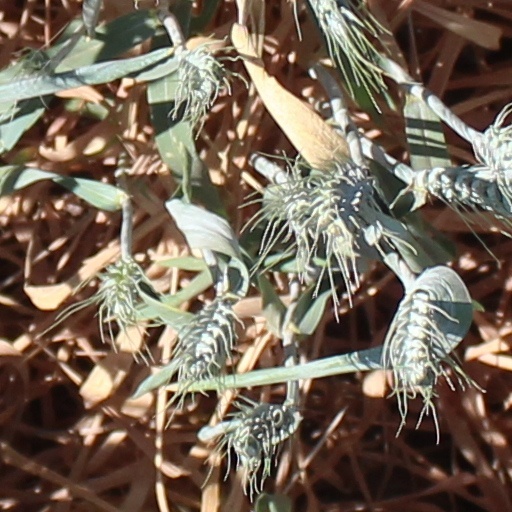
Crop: wheat